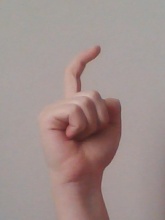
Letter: ra